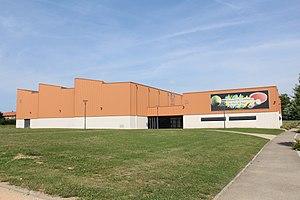
Courts de tennis intérieurs à Feillens.
Feillens est une commune française située dans le département de l'Ain, en région Auvergne-Rhône-Alpes. La commune est située dans l'aire urbaine de Mâcon.